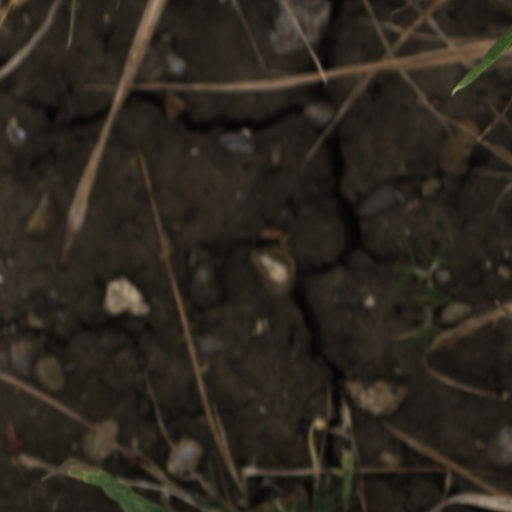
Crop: wheat